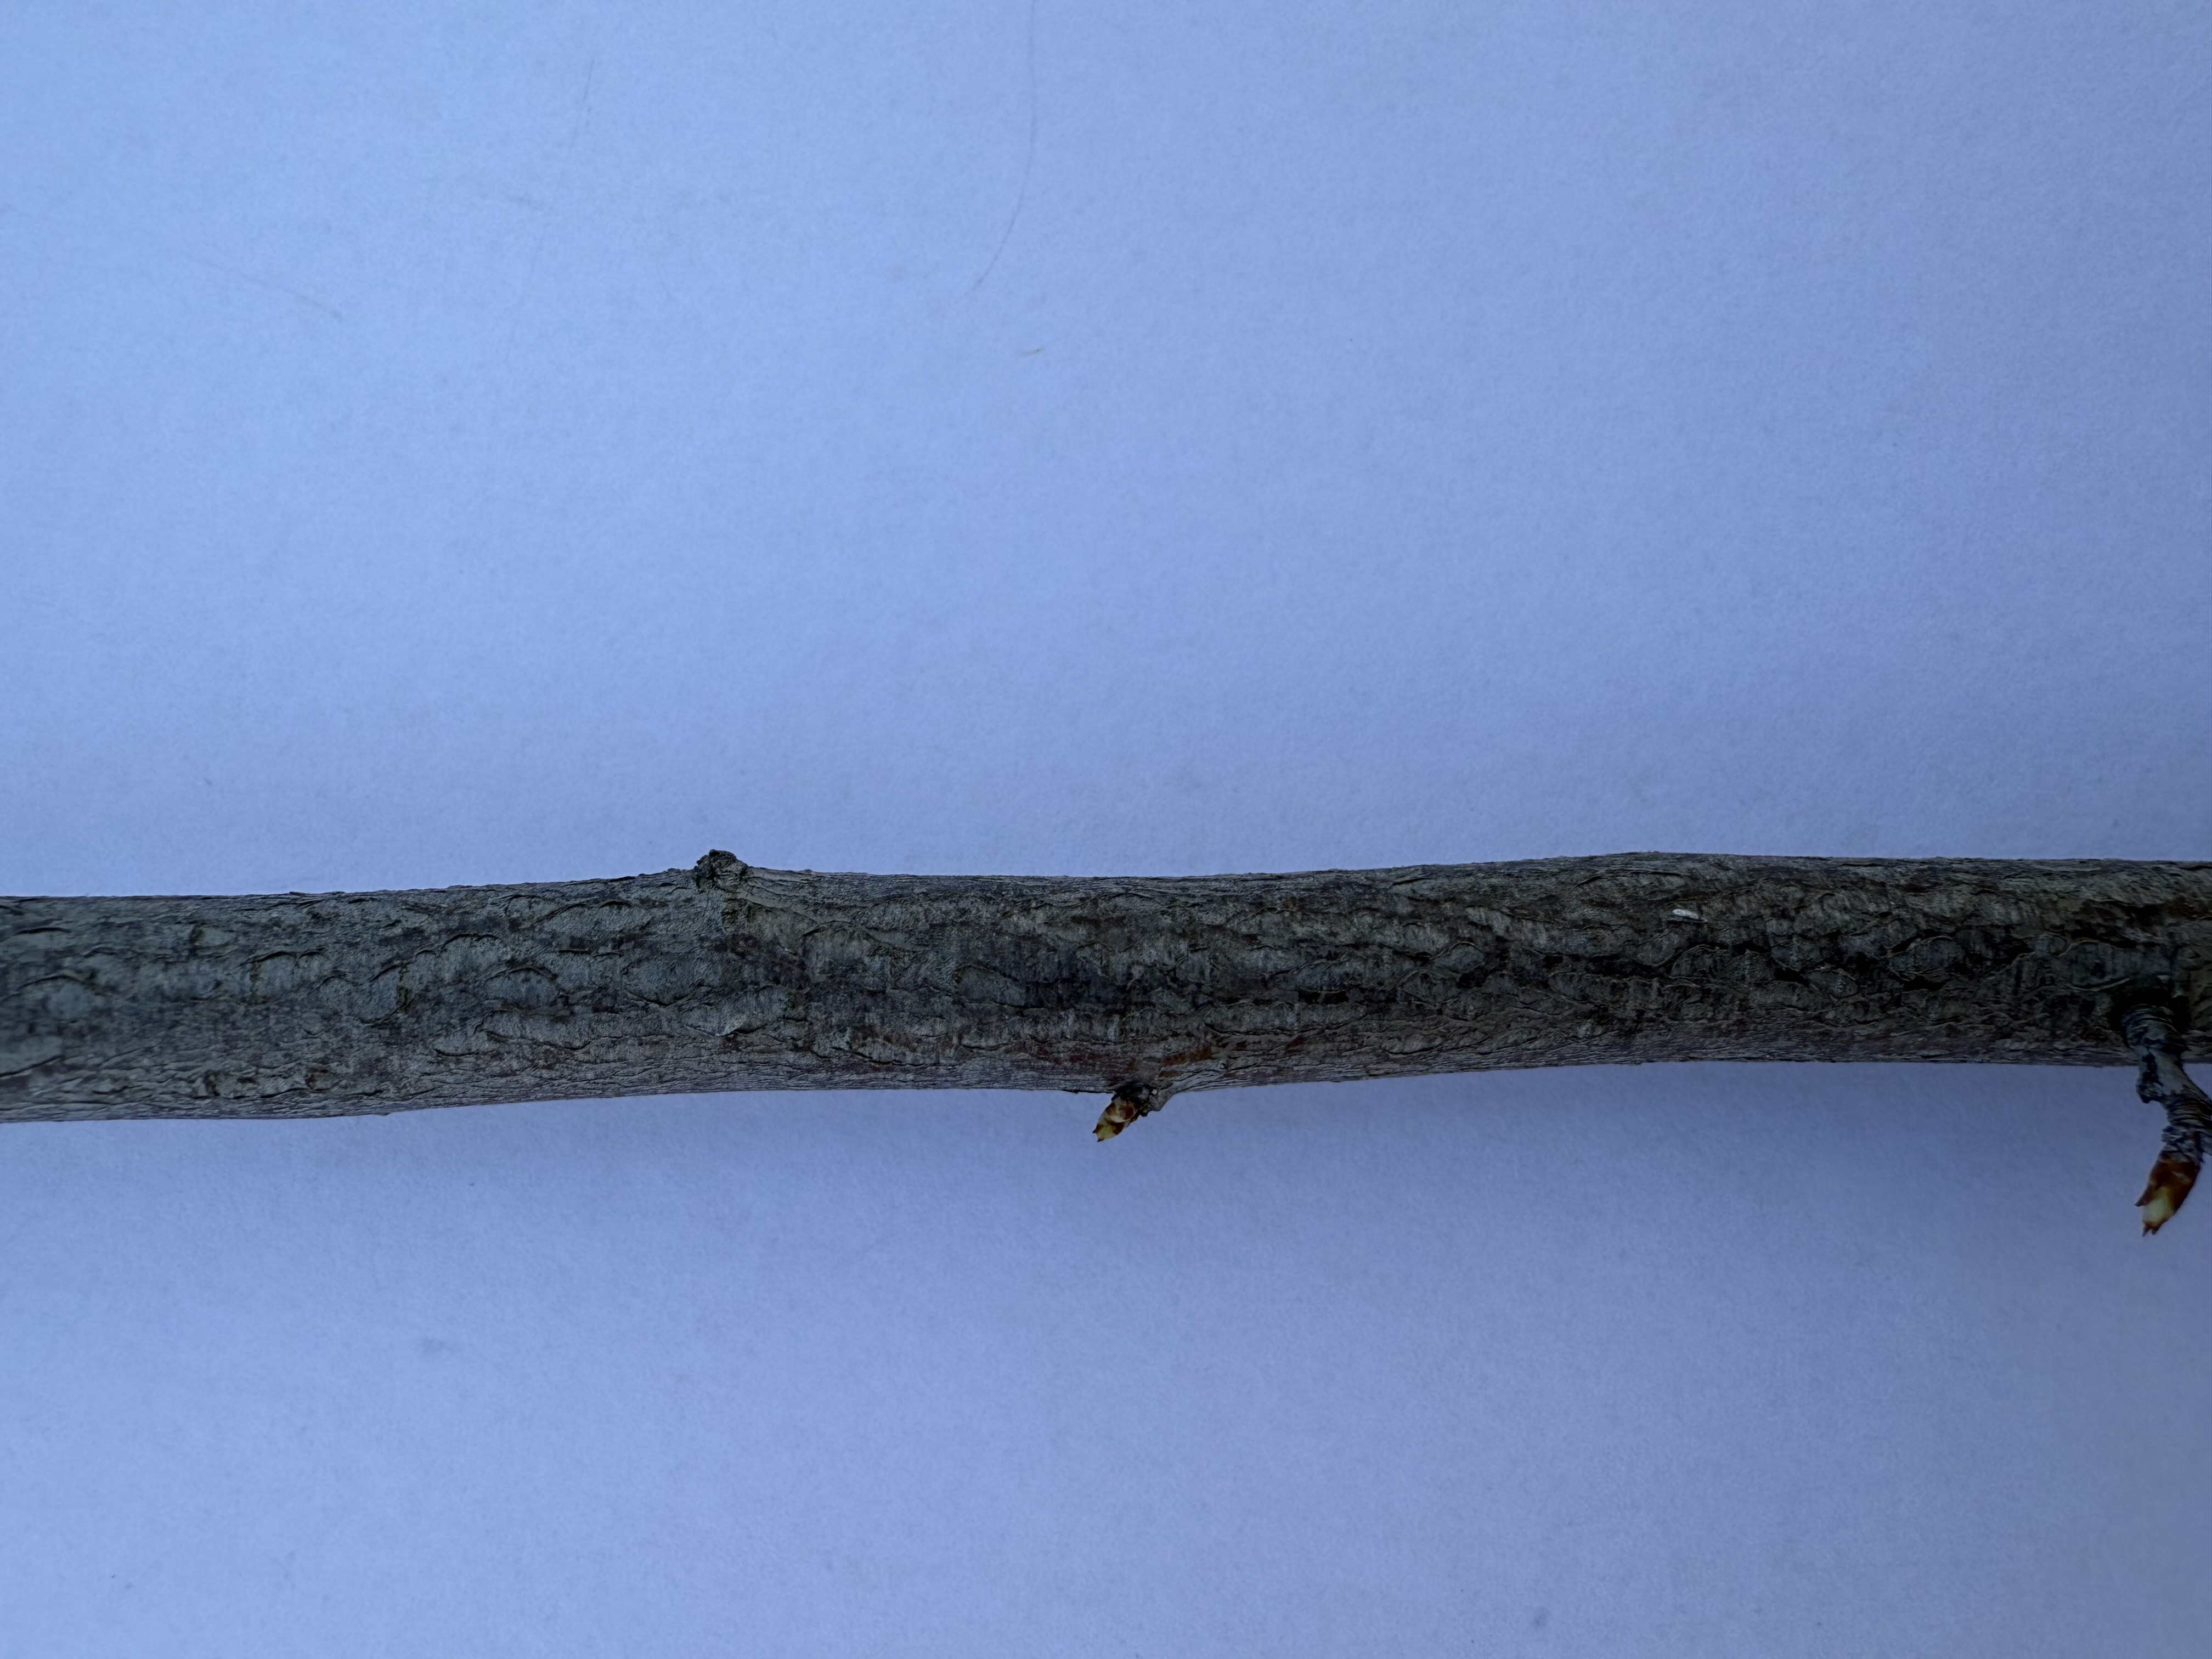
Variety: Show Time Plum